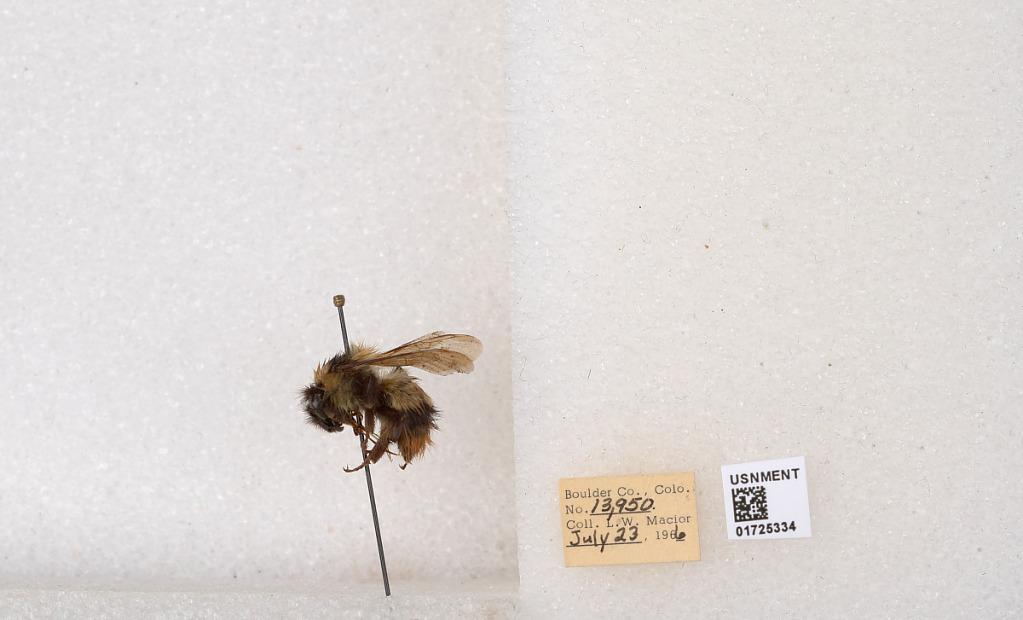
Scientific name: Bombus kirbyellus
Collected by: L. Macior
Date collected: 1966-7-23
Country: United States
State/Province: Colorado
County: Boulder
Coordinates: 40.0925, -105.358